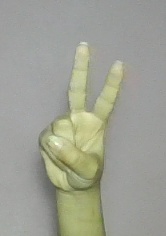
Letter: taa